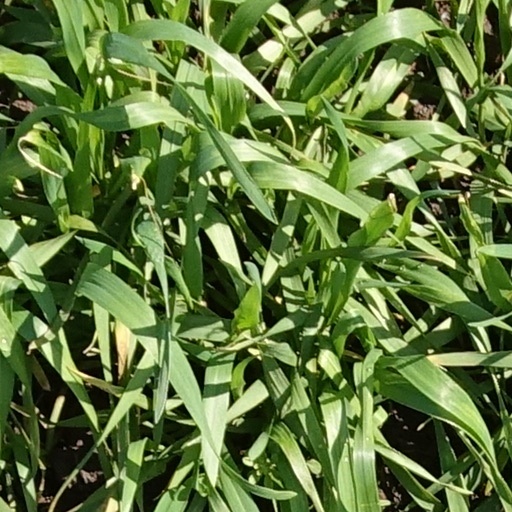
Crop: wheat